Battle of Garigliano (1503)

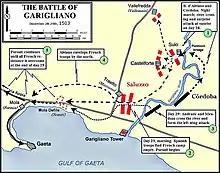
Map of the battle

In mid-November 1503, the French and Spanish armies were separated by the Garigliano river, some 60 km north of Naples. Both armies camped in a marshy and unhealthy area. The Spanish had tried several times to cross the river using a makeshift bridge, but always in vain. The French, based at the river's mouth near the ruins of Minturnae (Traetto), enjoyed the advantage of an accessible supply-base in the nearby port of Gaeta.